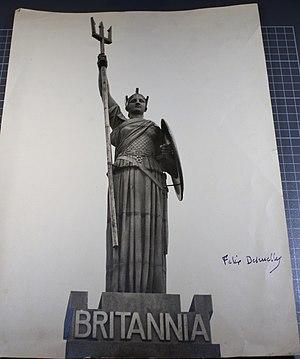
Britannia était un monument érigé à Boulogne-sur-mer en 1938 en commémoration du rôle joué par les soldats du Royaume-Uni pendant la Première Guerre Mondiale. Il fut bombardé en juillet 1940 par les Allemands.
Georges Dufétel, né le 21 février 1886 à Boulogne-sur-Mer et mort le 6 novembre 1944 à Sonnenburg, est un architecte et un résistant français.